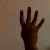
The image shows a hand gesture representing the number 4 in Indian Sign Language.